Lyme Regis

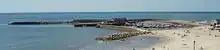
The Cobb, with boats grounded in the harbour at low tide

There are two tiers of local government covering Lyme Regis, at parish (town) and unitary authority level: Lyme Regis Town Council and Dorset Council. The town council meets at the Guildhall on Bridge Street, which was completed in 1889. The town council's offices are at the nearby Guildhall Cottage on Church Street.